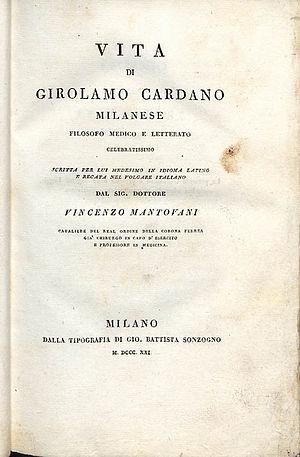
Jérôme Cardan, est un mathématicien, un philosophe, un astrologue, un inventeur et un médecin italien.